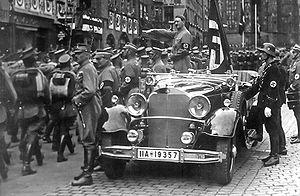
Adolf Hitler [ˈadɔlf ˈhɪtlɐ] est un idéologue et homme d'État allemand, né le 20 avril 1889 à Braunau am Inn en Autriche-Hongrie et mort par suicide le 30 avril 1945 à Berlin. Fondateur et figure centrale du nazisme, il prend le pouvoir en Allemagne en 1933 et instaure une dictature totalitaire, impérialiste, antisémite et raciste désignée sous le nom de Troisième Reich.